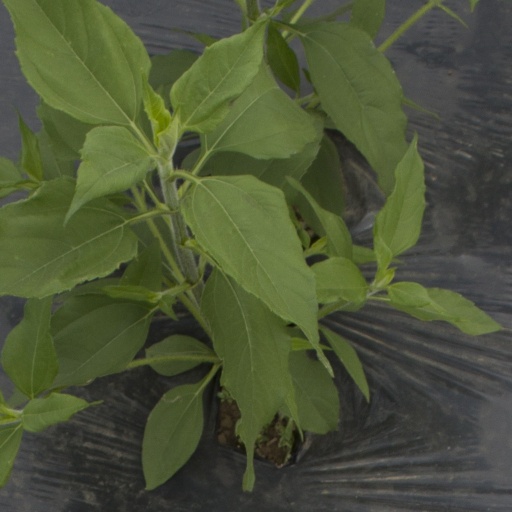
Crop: Jerusalem artichoke